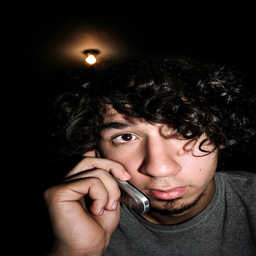
A man talking on a phone with curly hair.
The man is sitting in a room holding a cell phone.
Curly haired male on his silver cellular phone.
The man is listening to someone on the phone.
A man with curly hair is holding a cell phone to his ear.